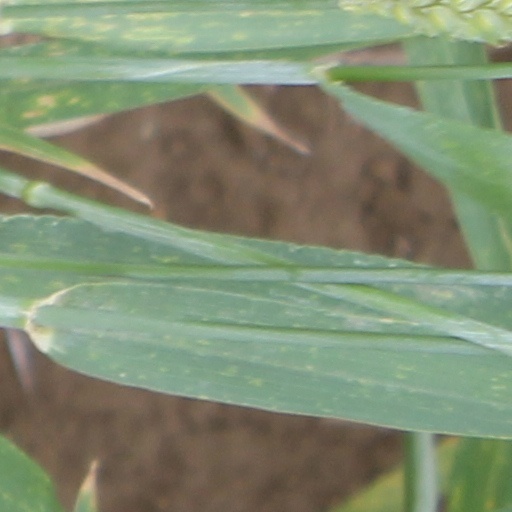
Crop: wheat